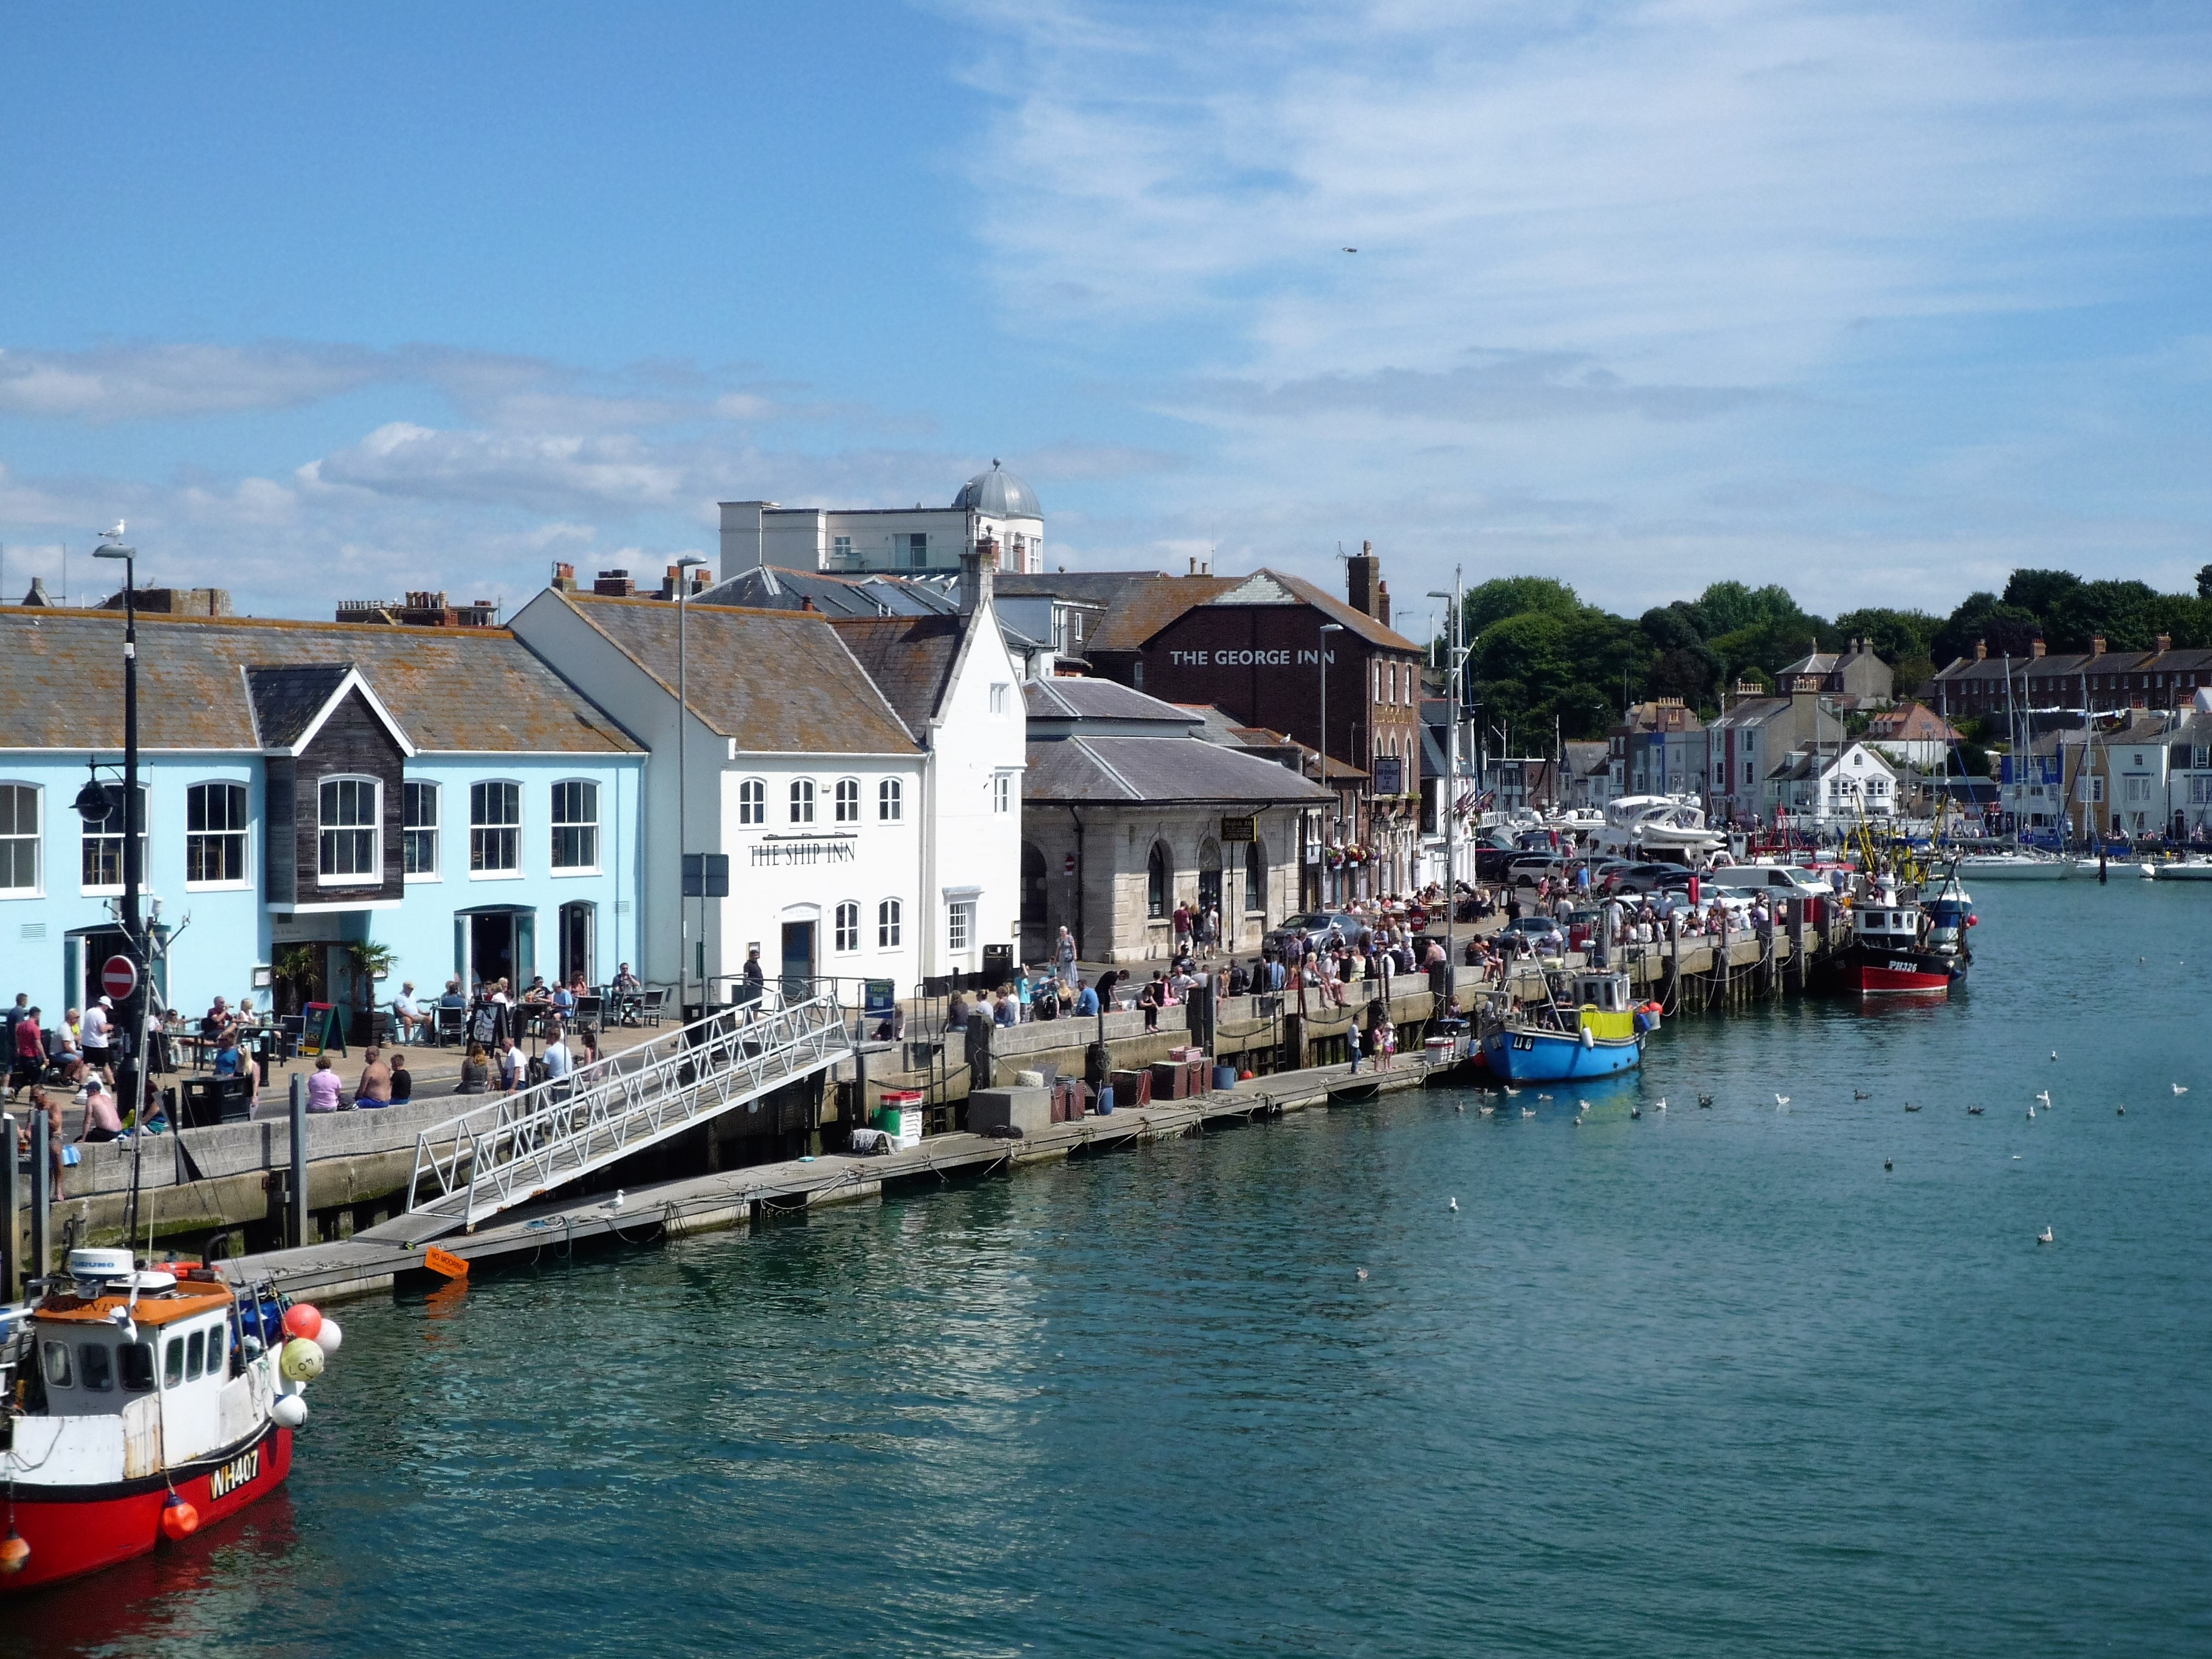
harbor, body of water, boat, sea, vehicle, town, vacation, channel, waterway, tourism, passenger ship, boating, watercraft, coast, port, marina, bay, dock, ferry